Kyren, Republic of Buryatia

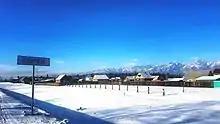
Kyren in winter

Kyren is a rural locality (a selo) and the administrative center of Tunkinsky District of the Republic of Buryatia, Russia. Population: